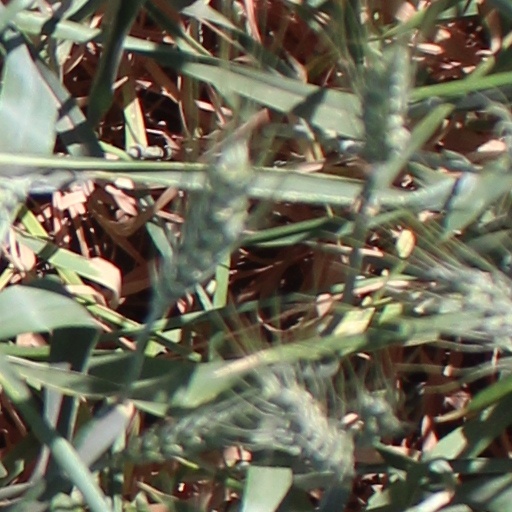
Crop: wheat